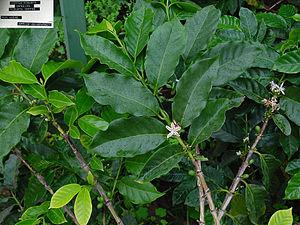
Caféier robusta